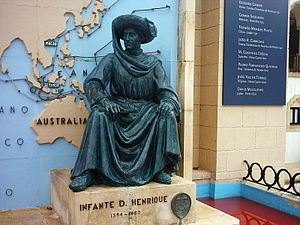
Det portugisiske koloniimperium / Begyndelsen på imperiet (1415-1494)
Statue af Henrik Søfareren, prinsen, som støttede mange af Portugals tidlige udforskingsekspeditioner.